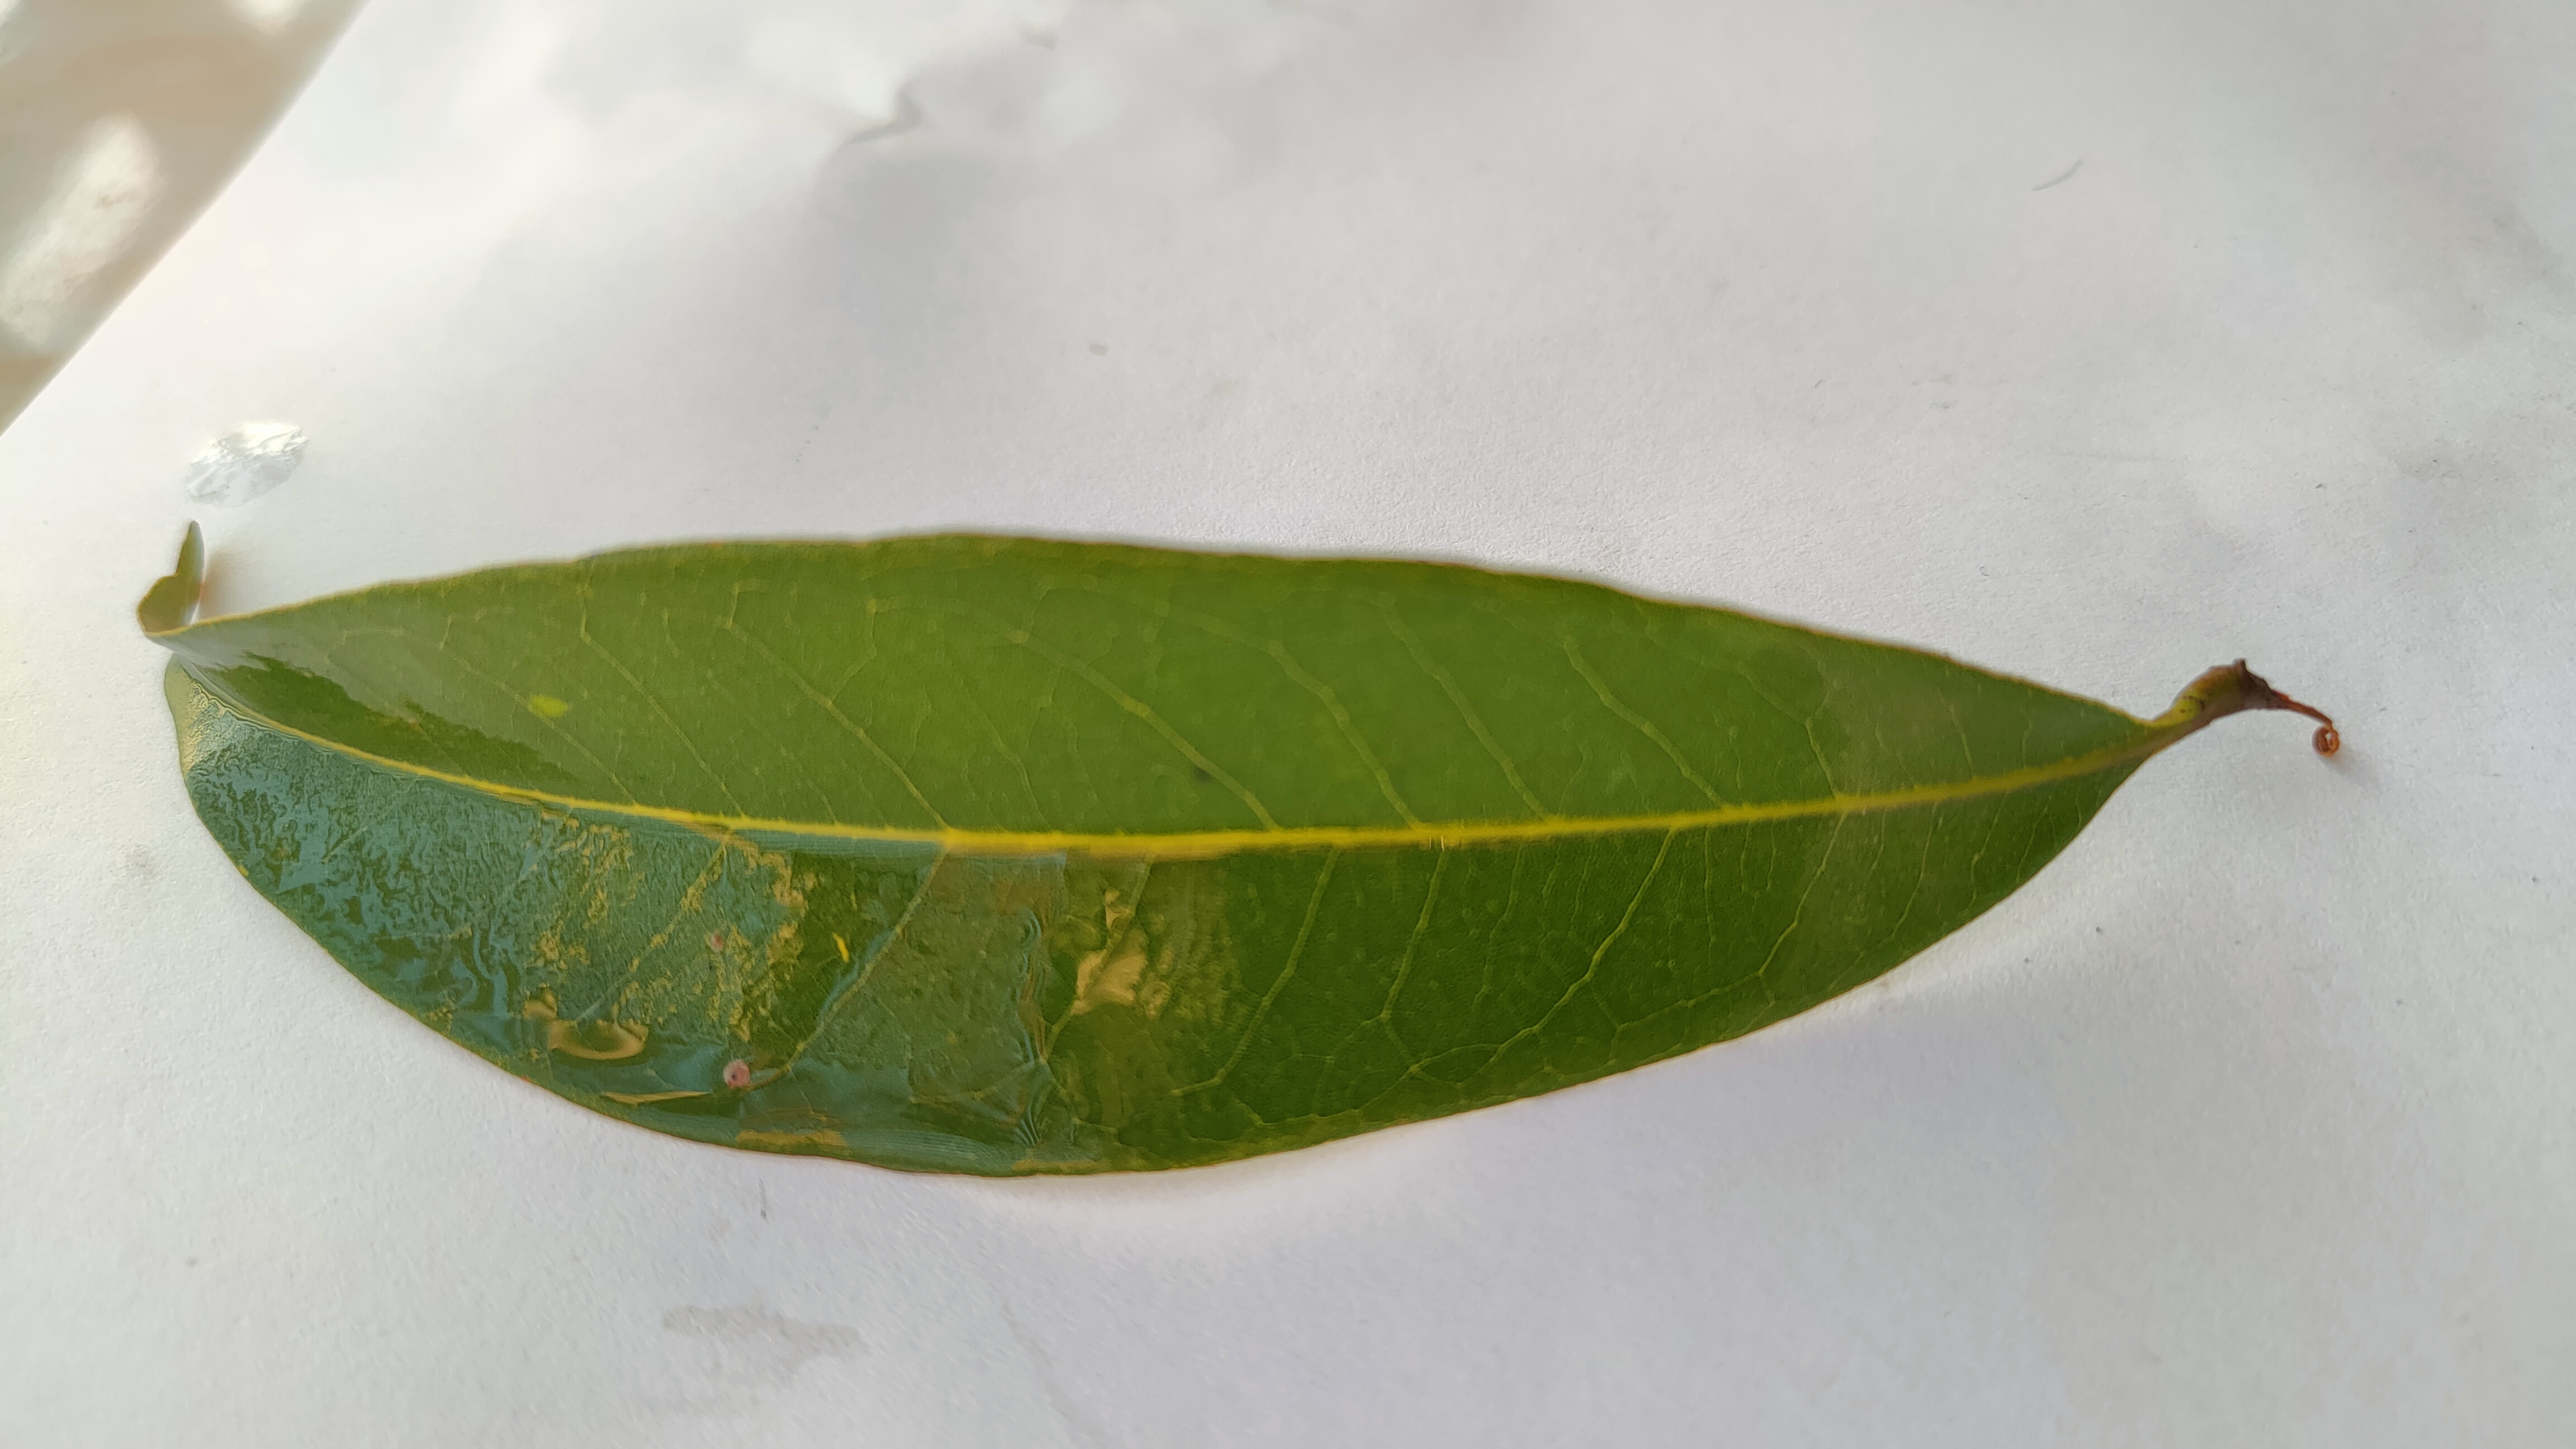
Leaf variety: Lychee